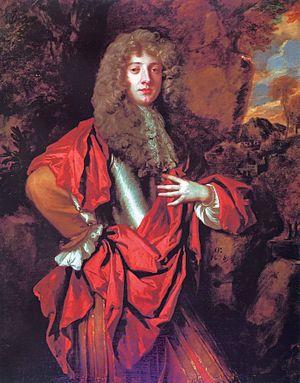
Mayfair est un quartier situé dans le West End de Londres dans la Cité de Westminster.
Sir Thomas Grosvenor, 3ᵉ baronnet, né le 20 novembre 1656, décédé le 2 septembre 1700, était un Membre du Parlement anglais, et un ancêtre des ducs de Westminster. Il a été le premier membre de la famille à construire une importante maison sur le site actuel de Eaton Hall dans le Cheshire.